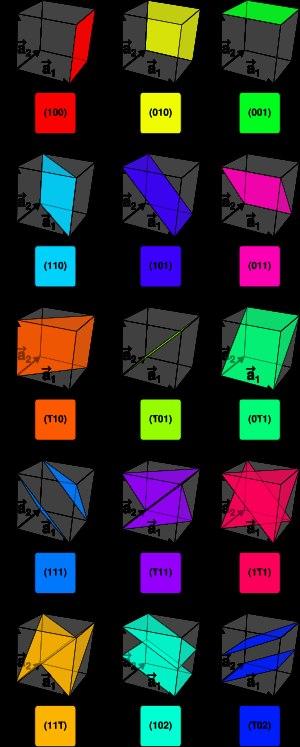
Les indices de Miller sont une manière de désigner l'orientation des plans cristallins dans un cristal. On utilise des indices similaires pour désigner les directions dans un cristal, les indices de direction.